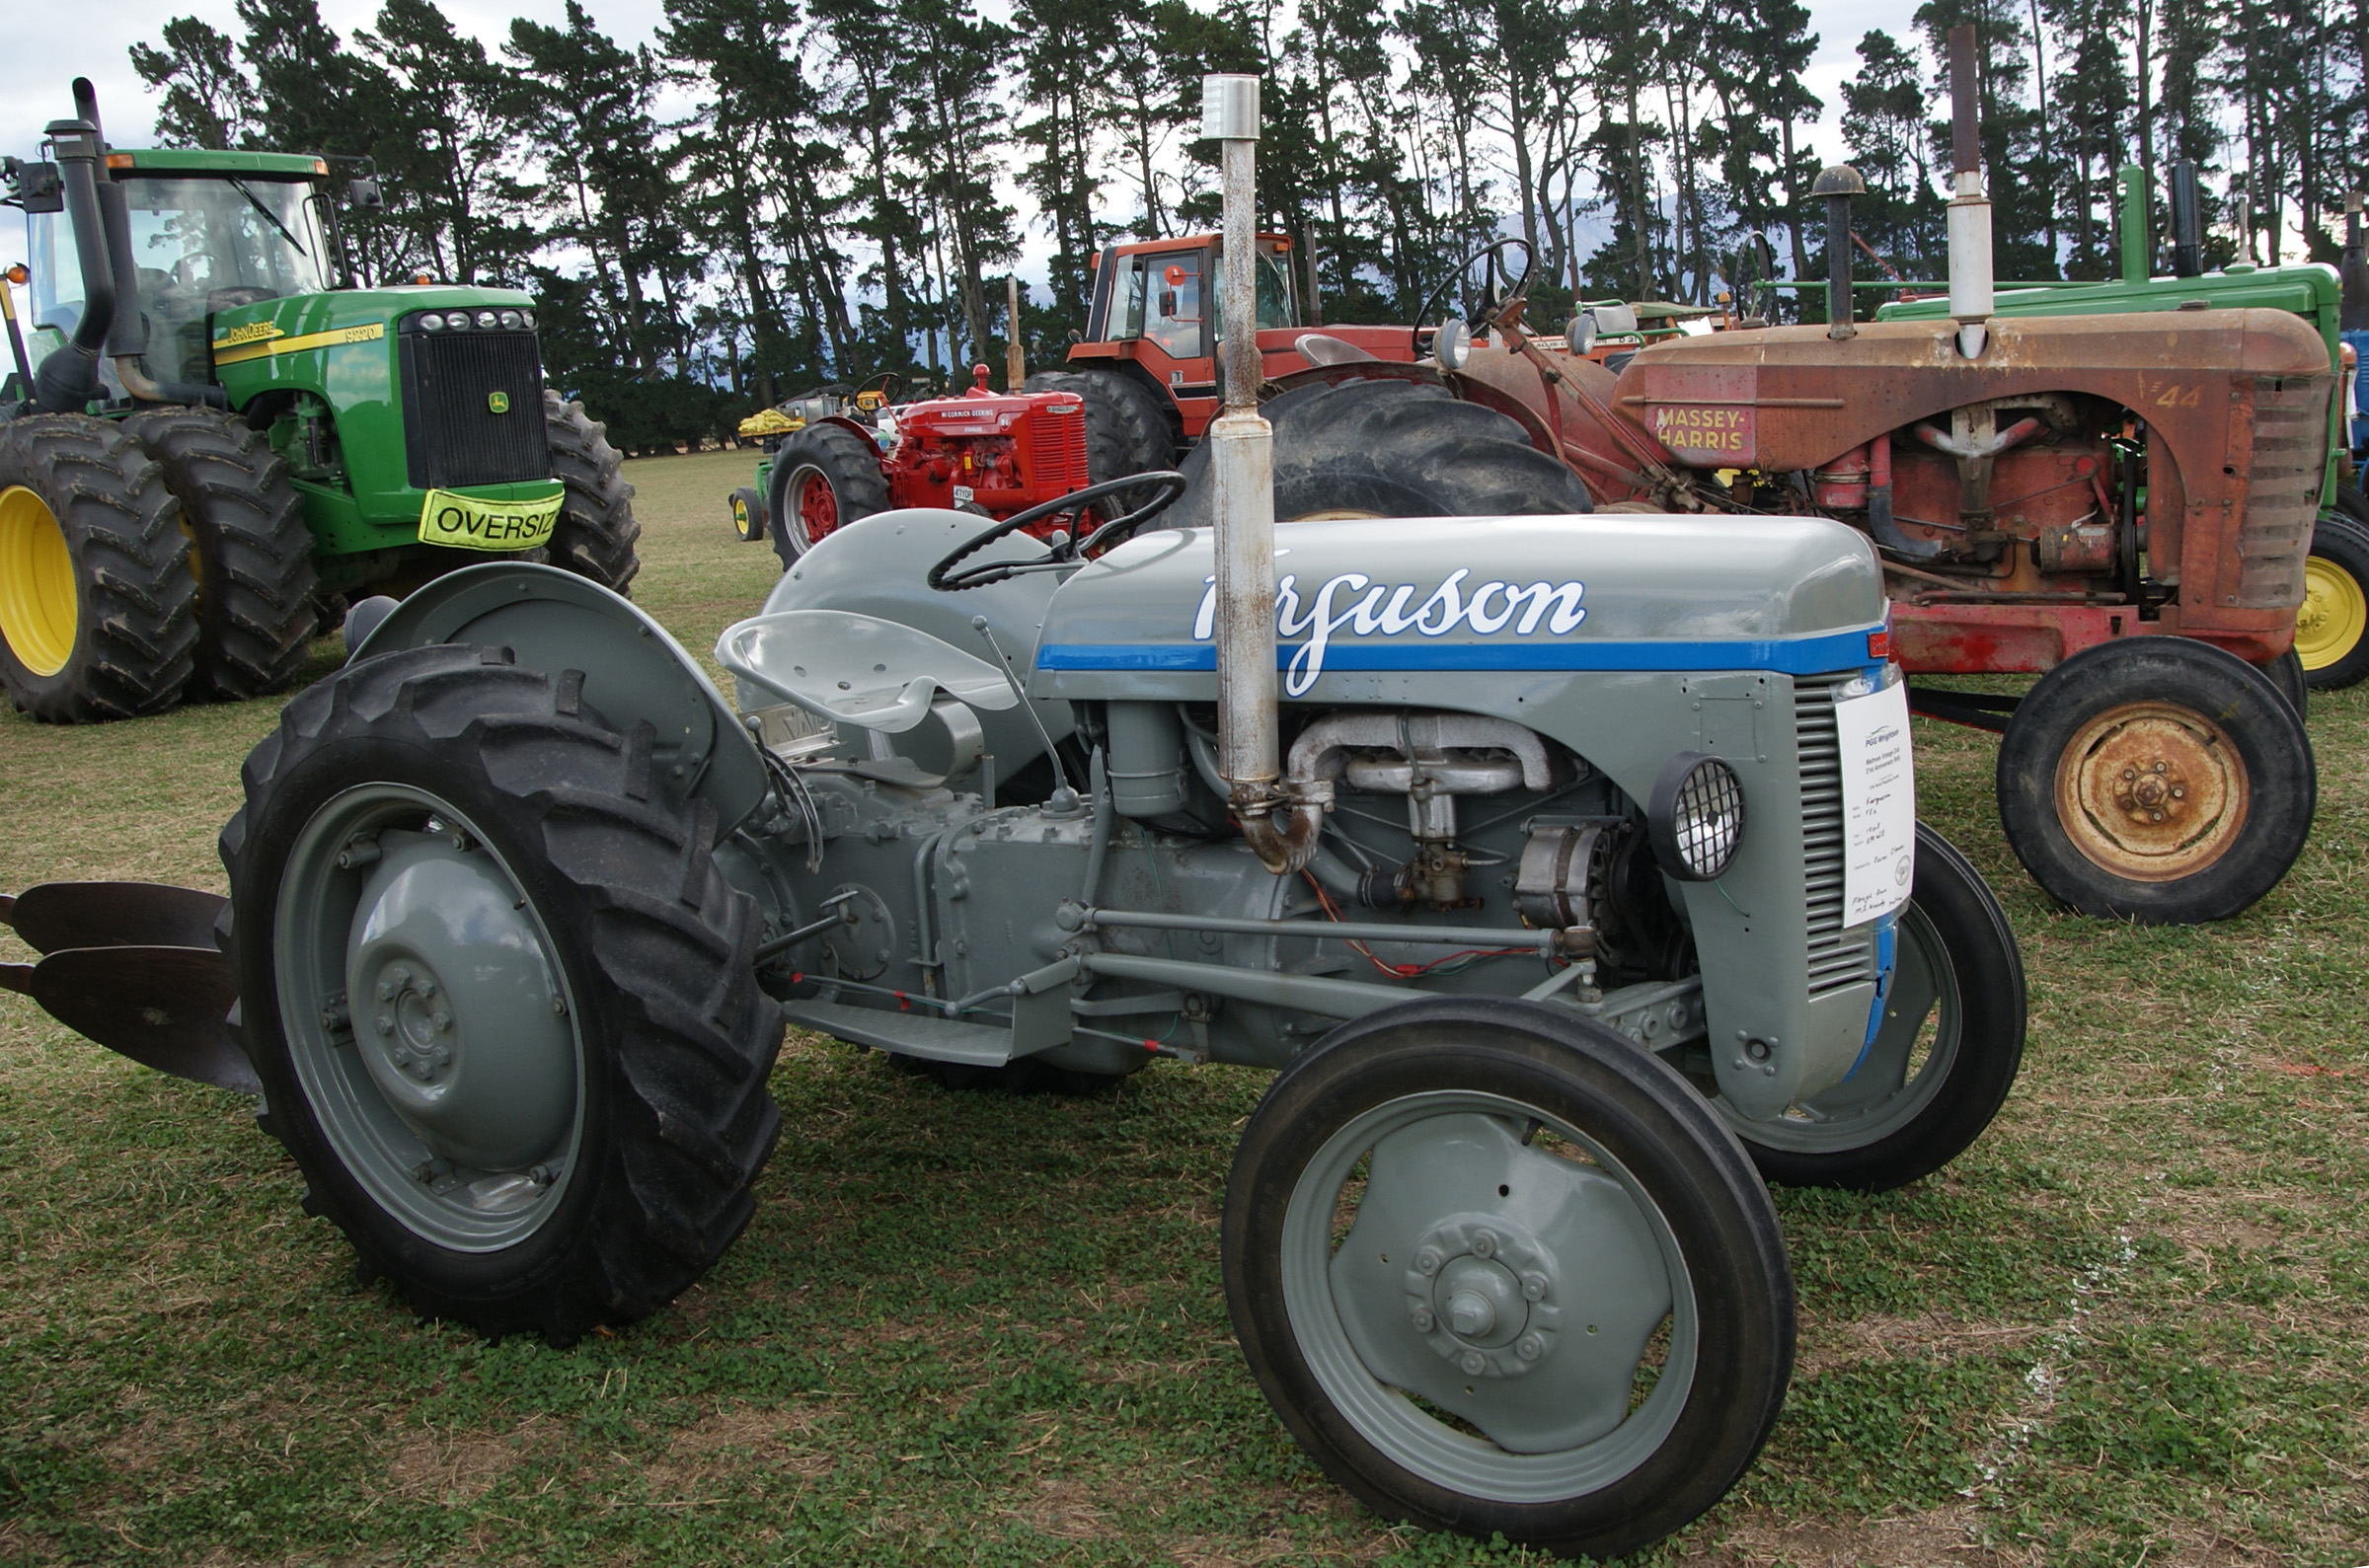
car, tractor, wheel, farming, vehicle, motor vehicle, publicdomain, ploughing, tractorsdiggers, plowing, tractors, farmequimentferguson, agricultural machinery, land vehicle, automobile make